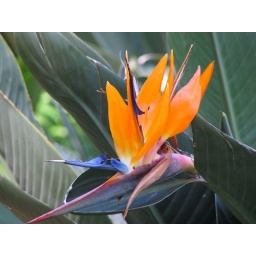
Many plants of this type but only one gorgeous flower in bloom.